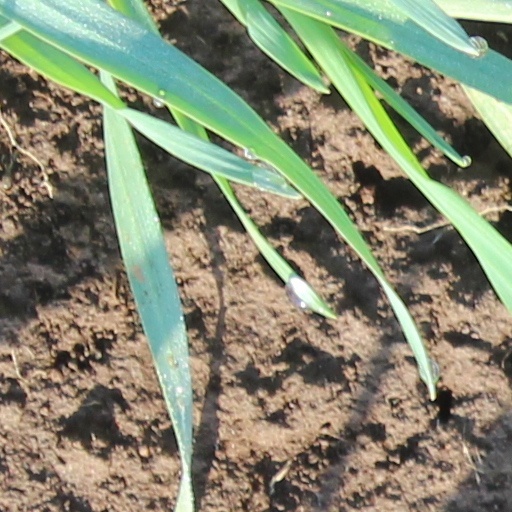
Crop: wheat